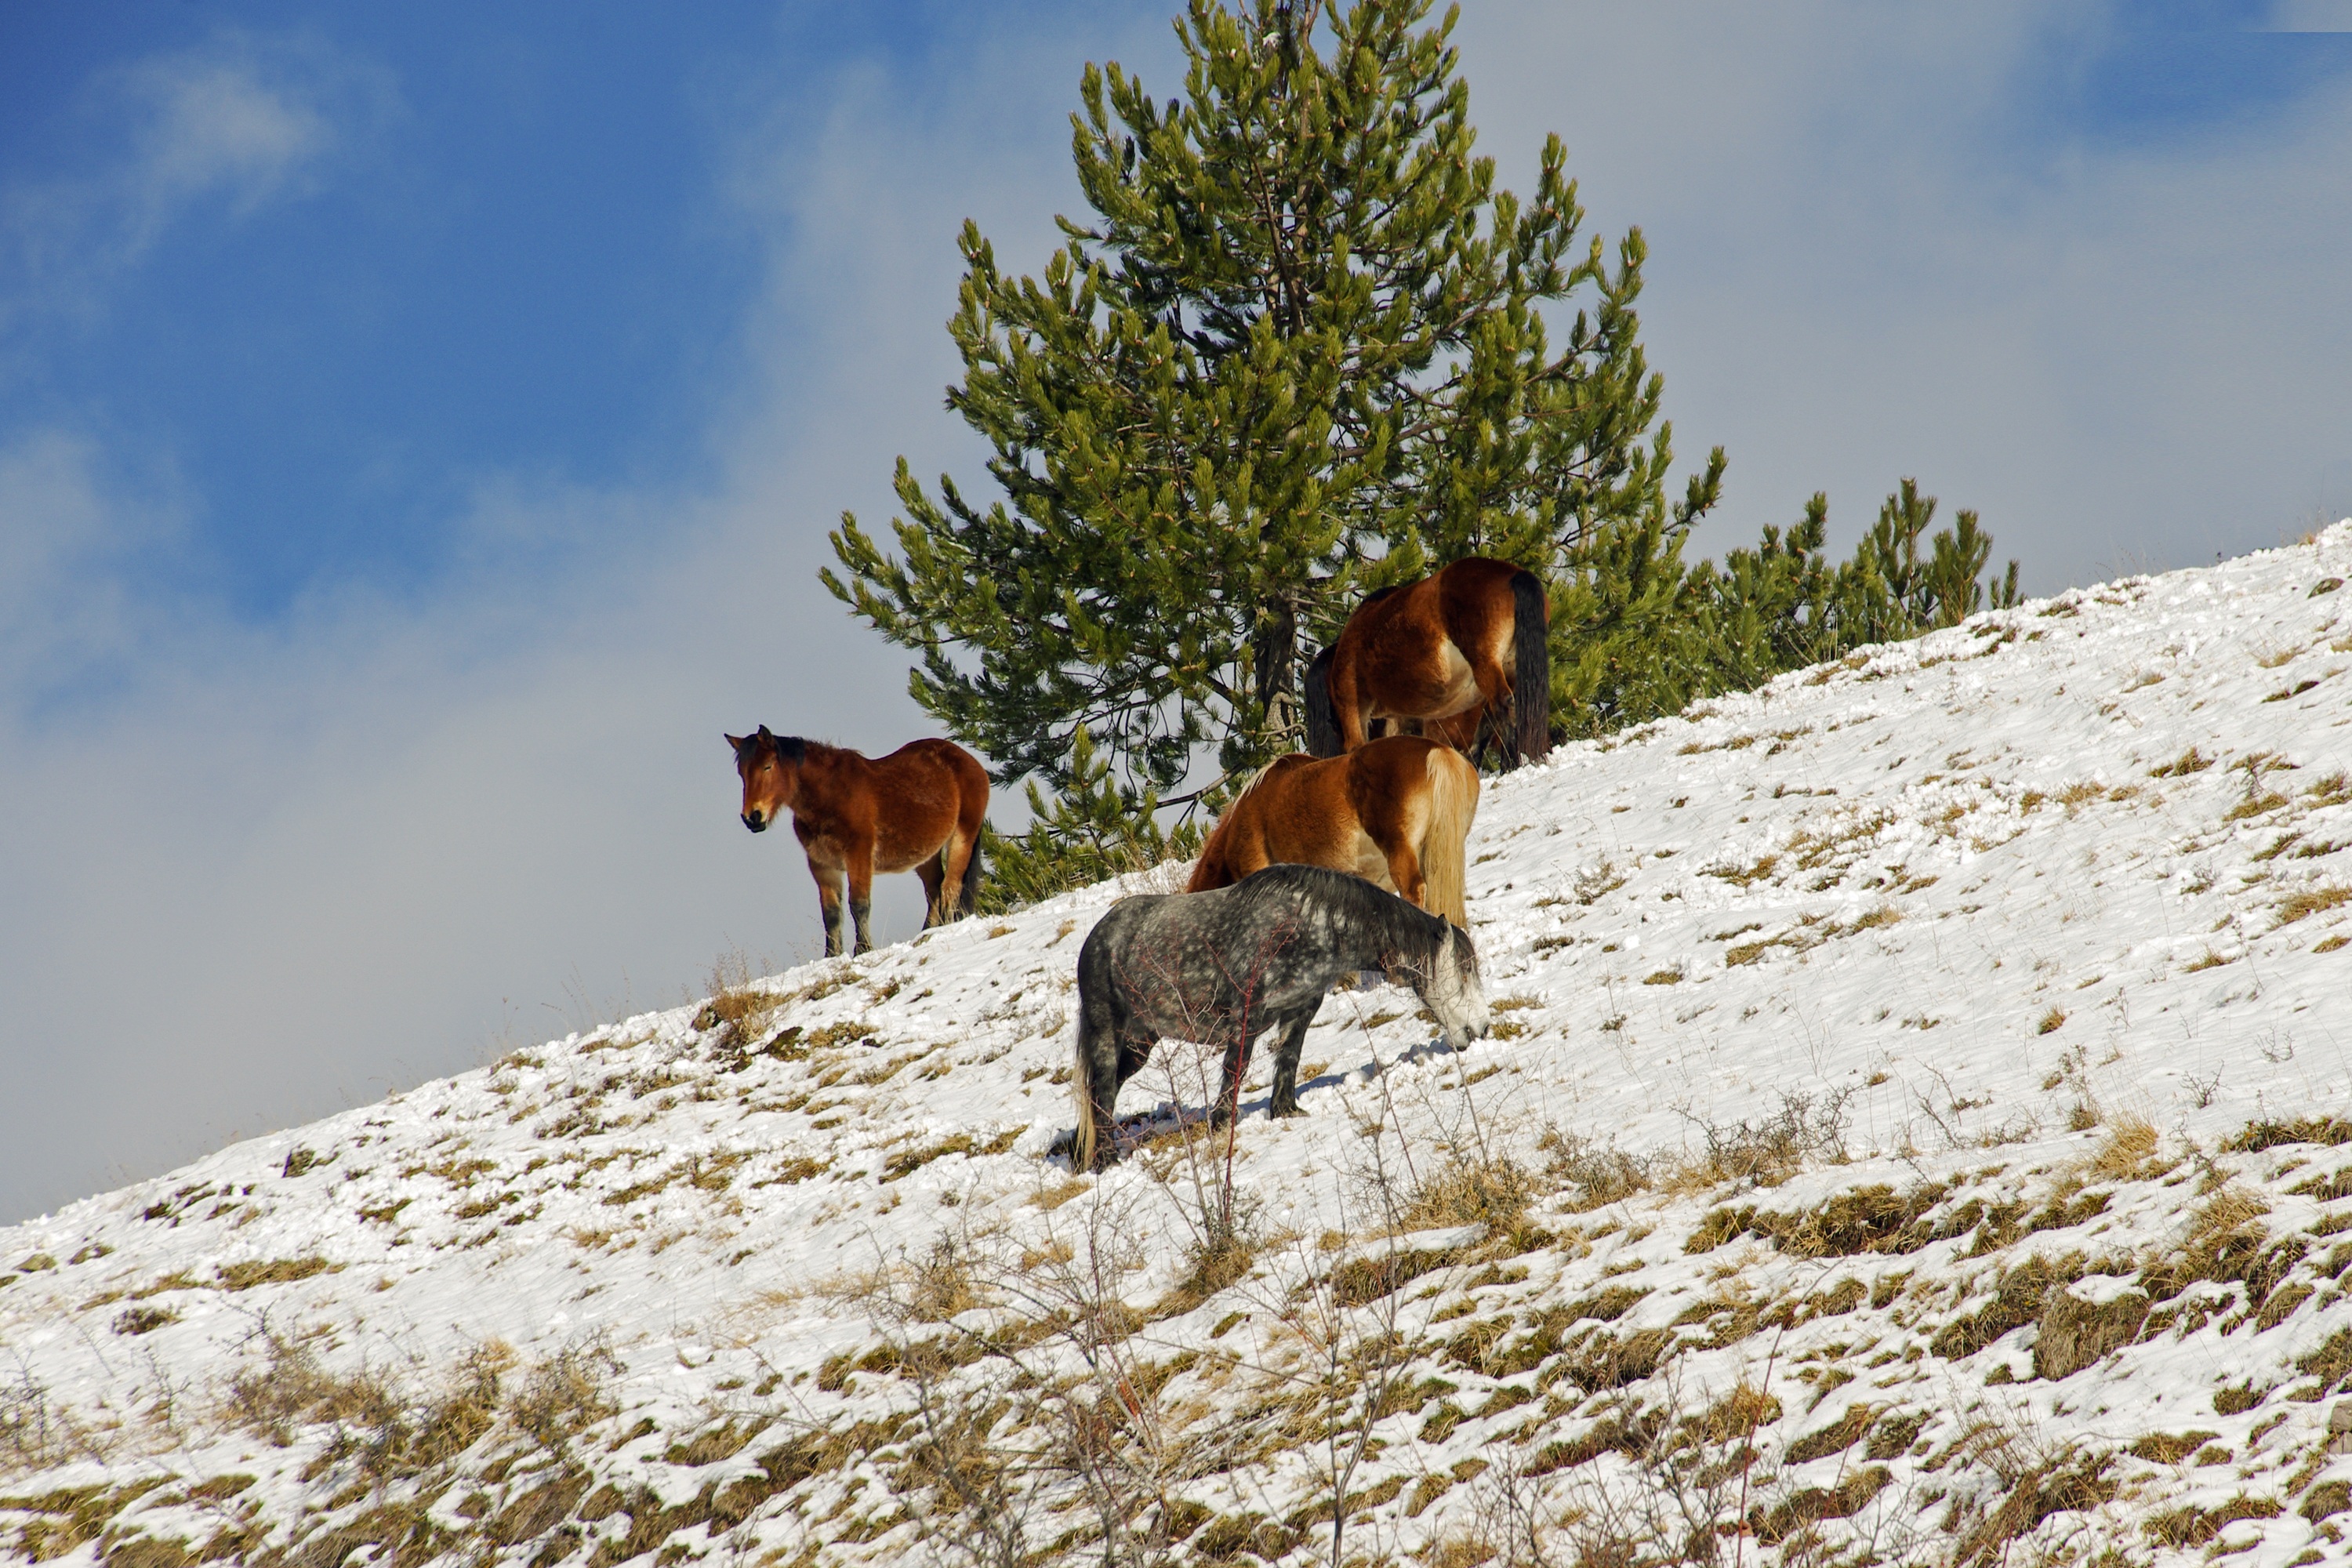
mountain, snow, winter, wildlife, herd, horse, mammal, italy, season, winter landscape, horses, animals, national park of abruzzo, the abruzzo national park, l aquila, abruzzo, the apennines, gran sasso, campotosto, pack animal, horse like mammal, mustang horse